American Comics Group

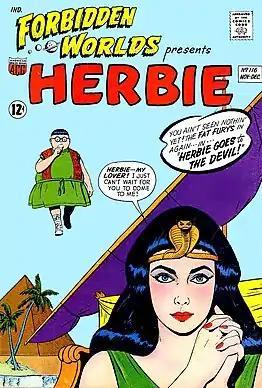
"Forbidden Worlds" featuring Herbie Popnecker, one of ACG's most successful titles. Artwork by Ogden Whitney.

American Comics Group (ACG) was an American comic book publisher started in 1939 and existing under the ACG name from 1943 to 1967. It published the medium's first ongoing horror-comics title, "Adventures into the Unknown". ACG's best-known character was the 1960s satirical humor hero Herbie Popnecker, who starred for a time in "Forbidden Worlds". Herbie would later get his own title and be turned into a superhero called the Fat Fury.